United States Marine Corps Aviation

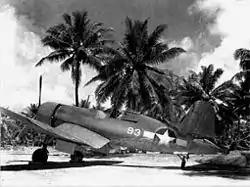
An F4U Corsair of VMF-214 in World War II

The turning point for the long-term survival of Marine Air came with the structural change of the establishment of the Fleet Marine Force in 1933. This shifted Marine doctrine to focus less on expeditionary duty and more on supporting amphibious warfare by seizing advance naval bases in the event of war. This also saw the establishment of "Aircraft One" and "Aircraft Two" to replace the old "Aircraft Squadron, East Coast" and "Aircraft Squadron, West Coast" that had supported operations in the Caribbean and China as part of their expeditionary duties. This organization would remain until June 1940 when Congress authorized the Marine Corps 1,167 aircraft as part of its "10,000 plane program" for the Navy. Just prior, in 1939, the Navy's General Board published a new mission for Marine Aviation, which stated: ""Marine Aviation is to be equipped, organized and trained primarily for the support of the Fleet Marine Force in landing operations and in support of troop activities in the field; and secondarily as replacement for carrier based naval aircraft. ""